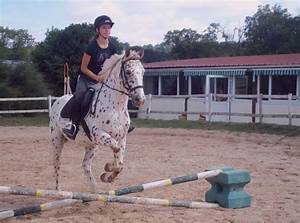
Label: cavallo